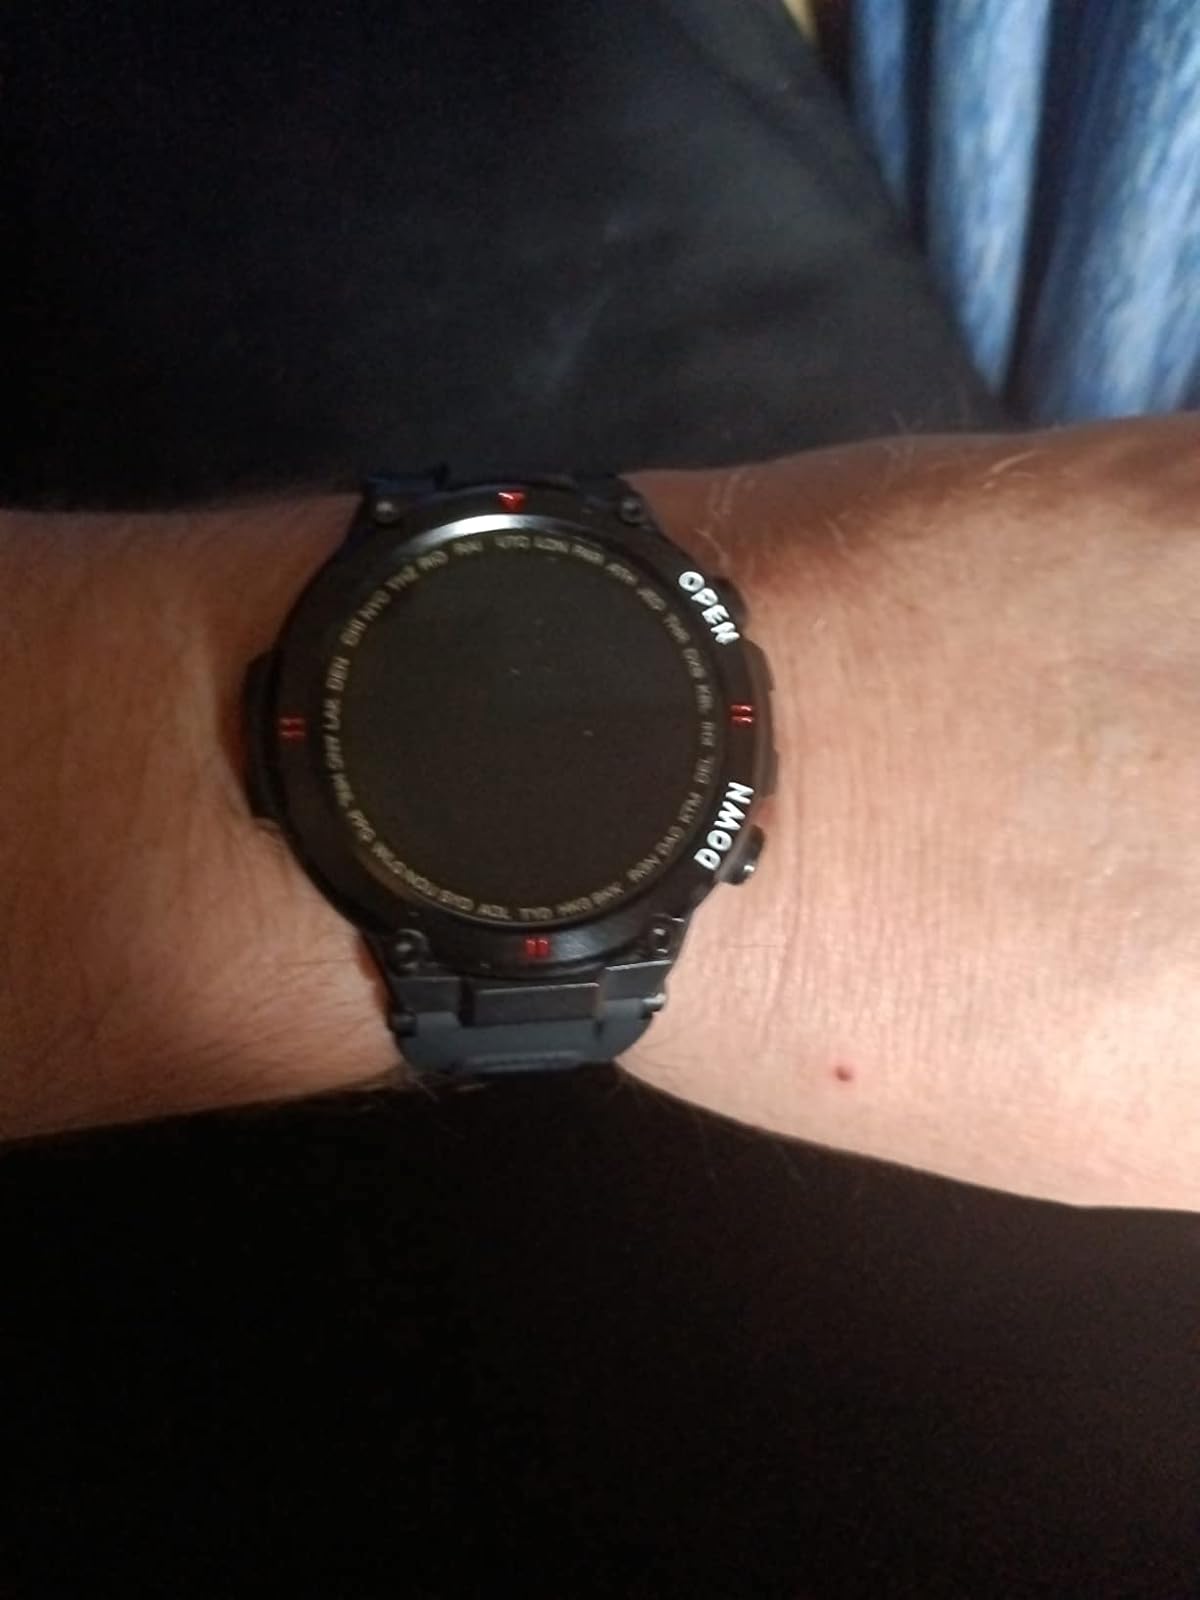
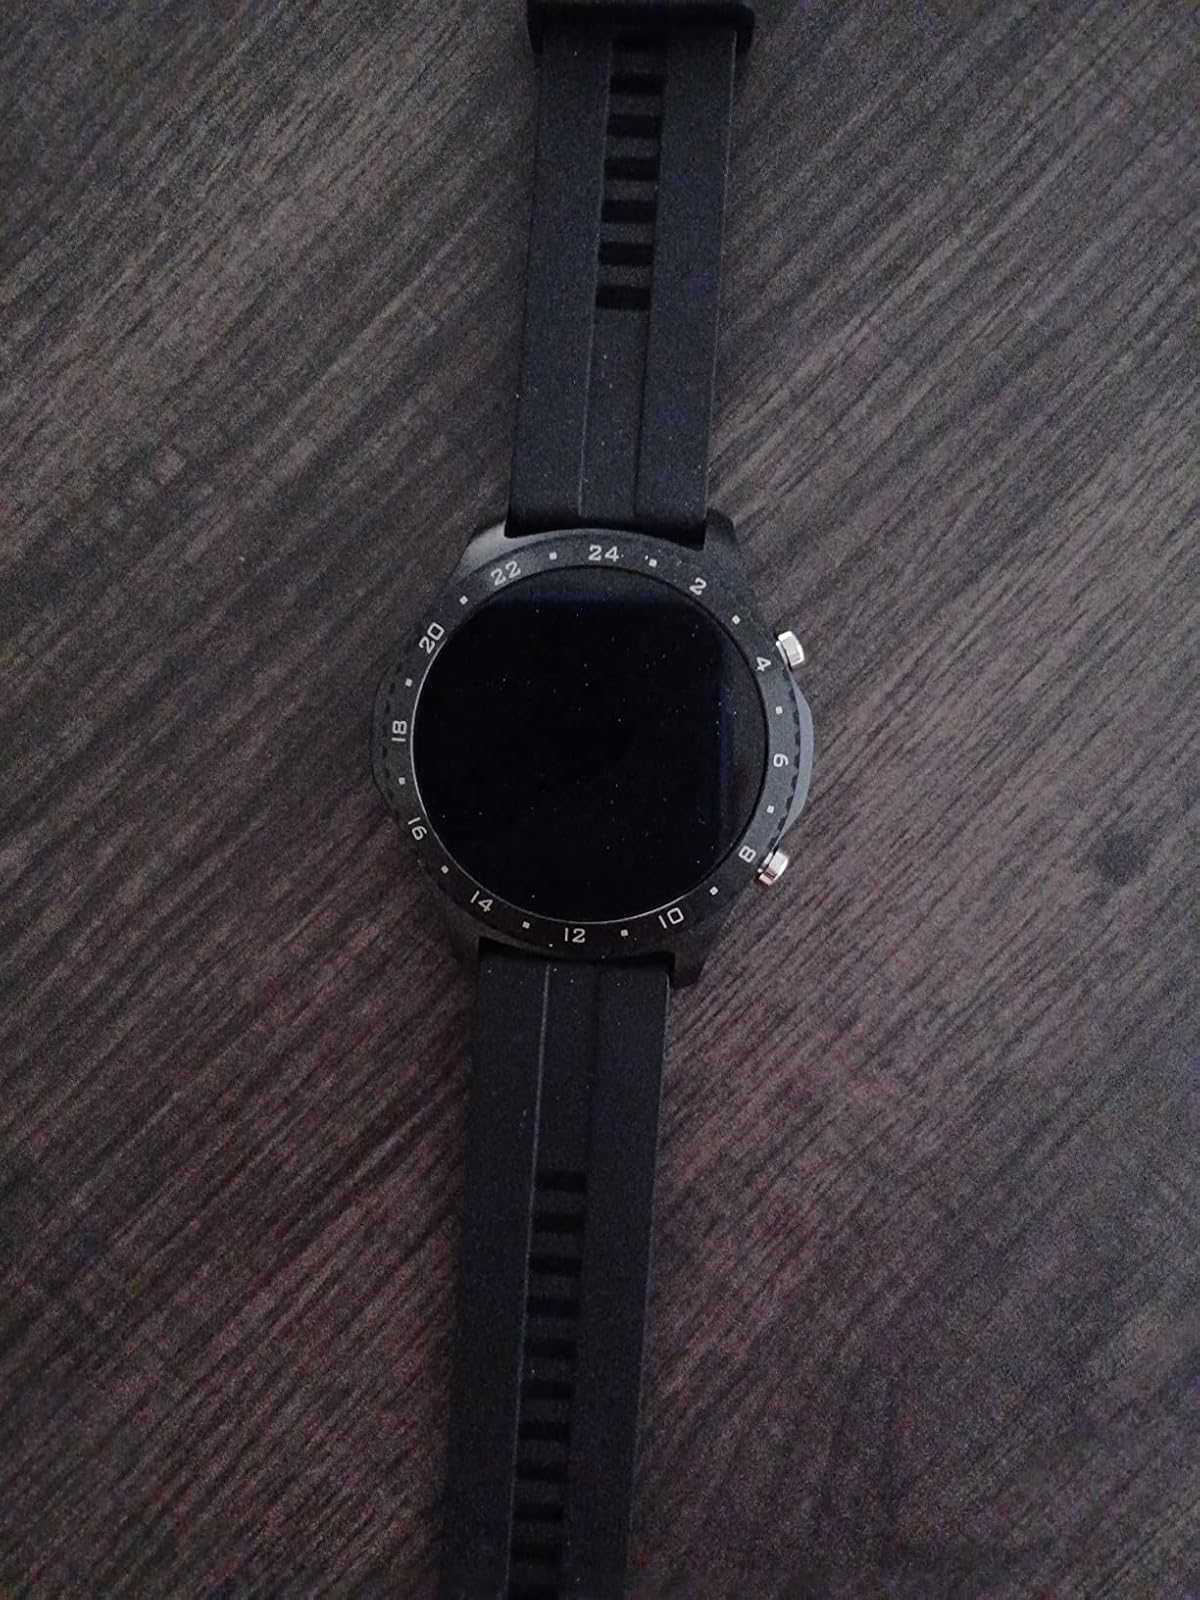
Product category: smartwatch
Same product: no